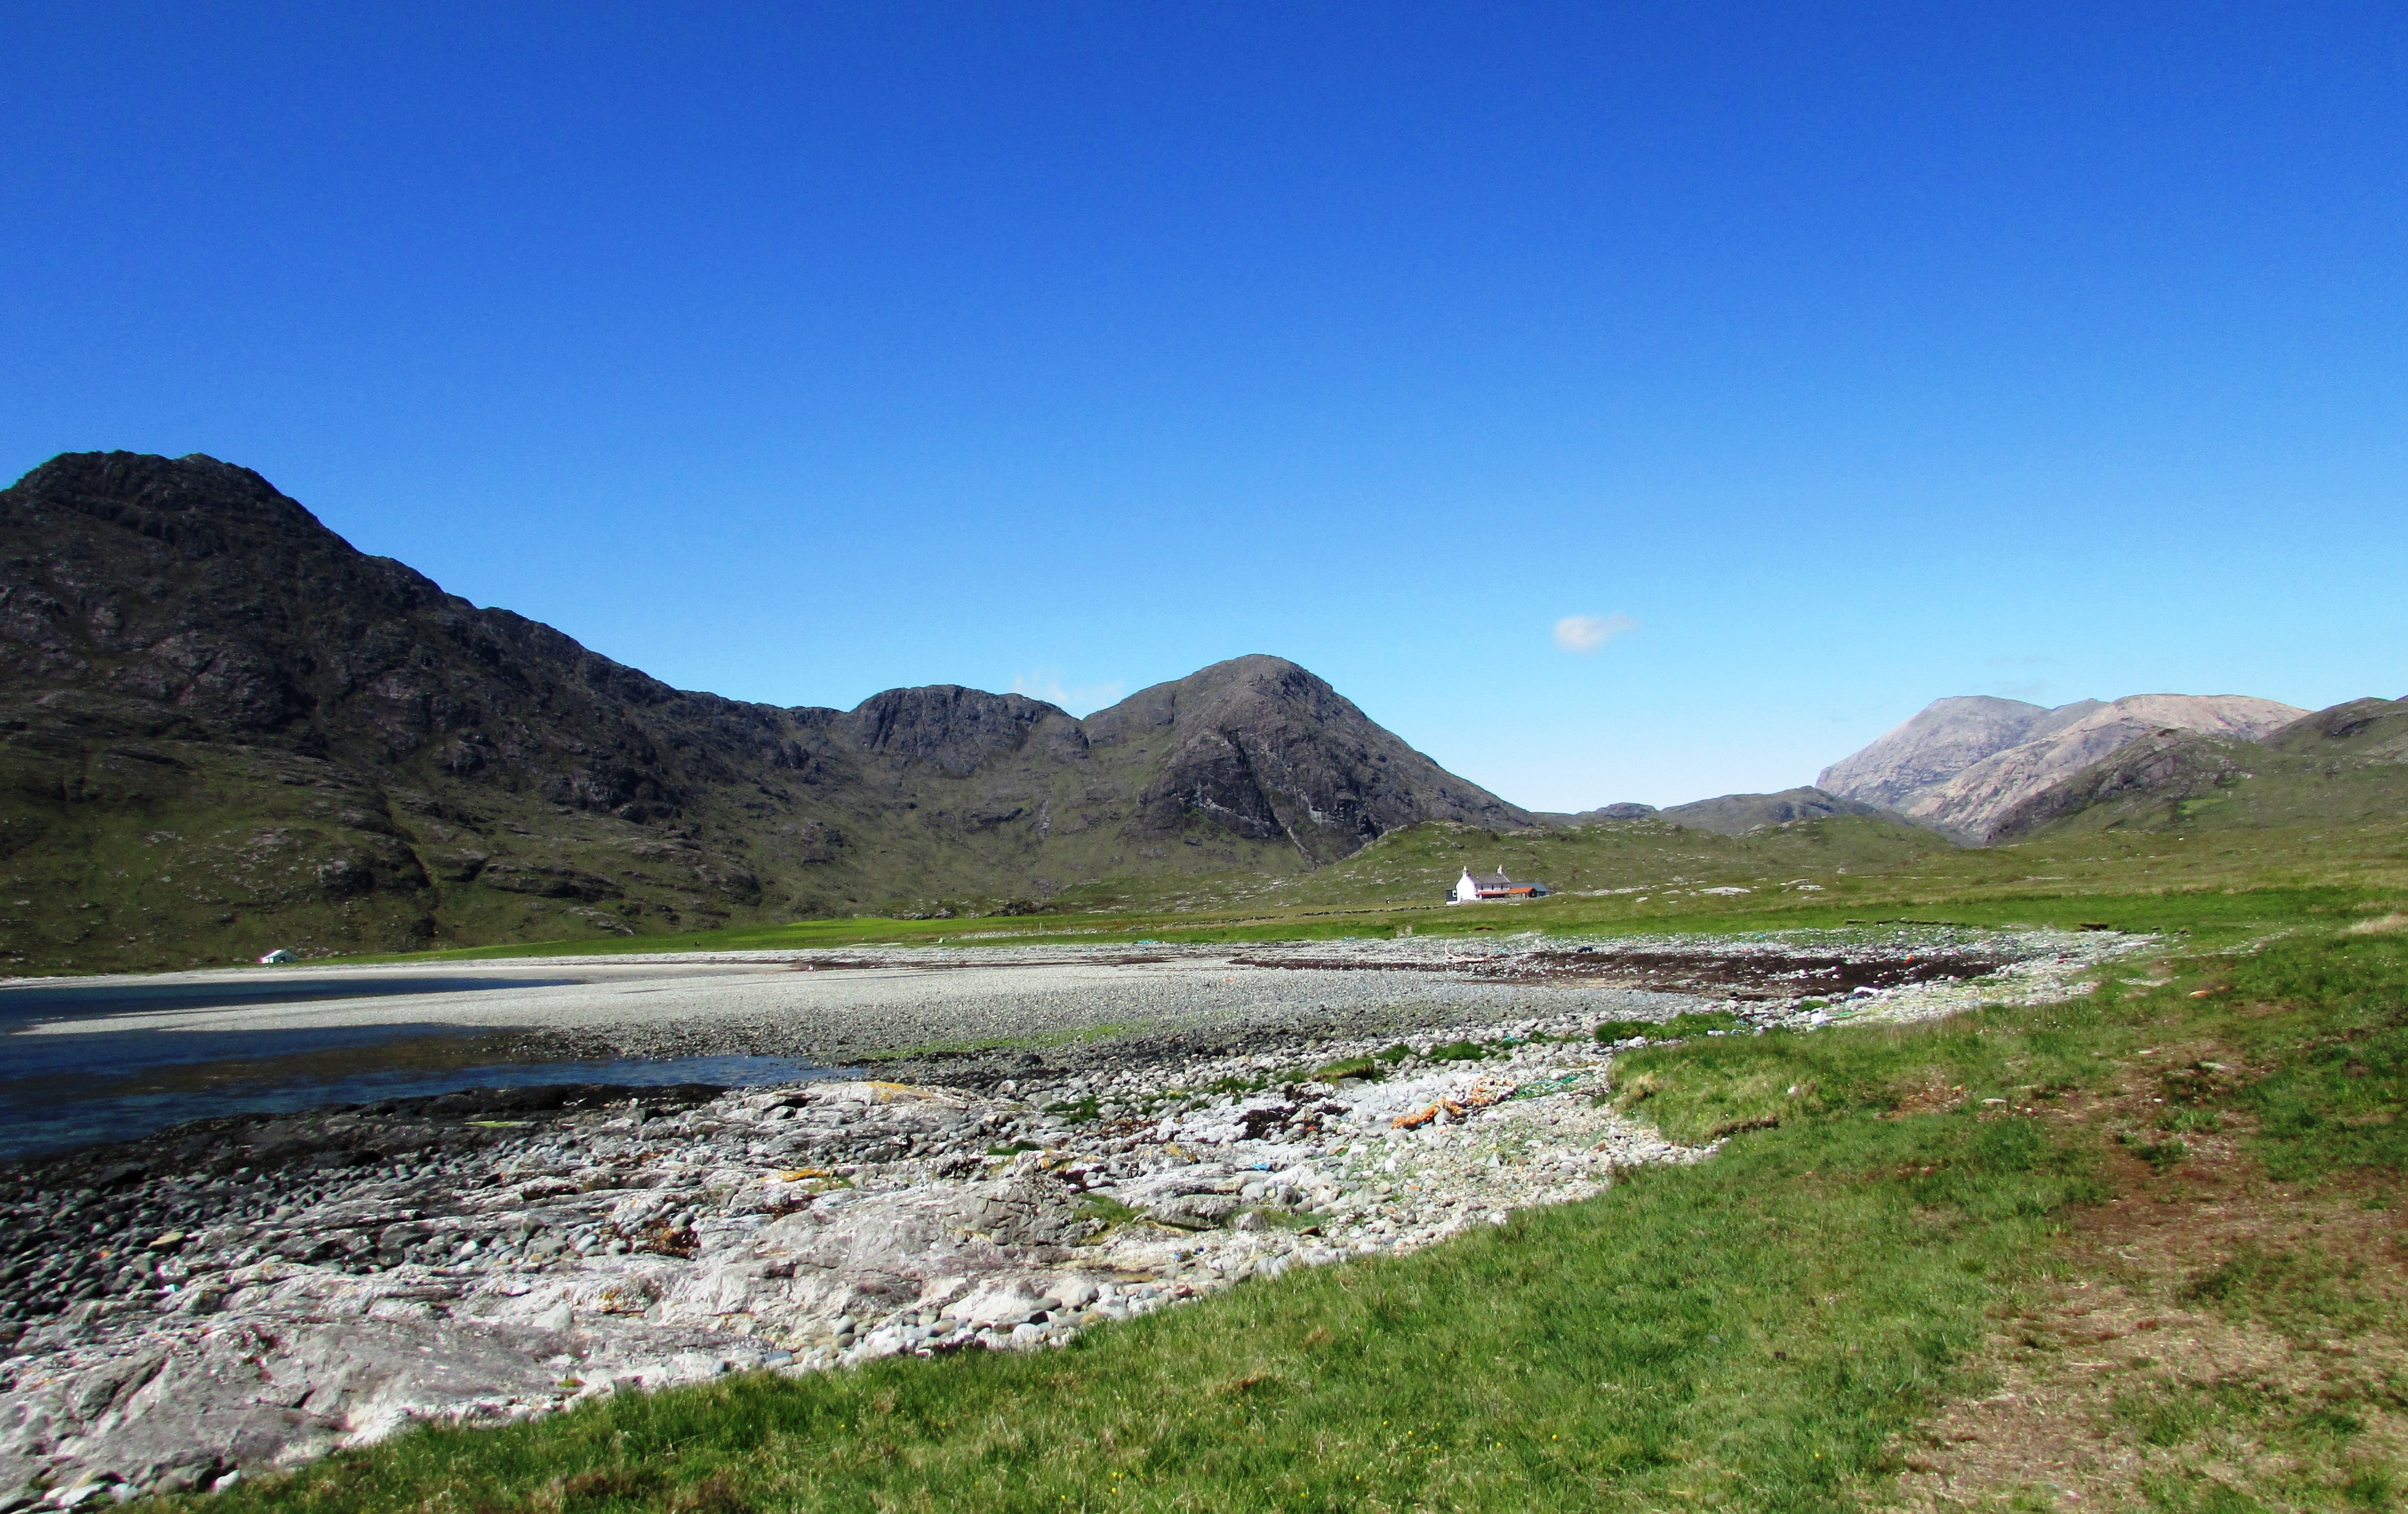
landscape, coast, wilderness, mountain, hill, lake, river, valley, mountain range, scenic, scenery, reservoir, highland, ridge, plateau, scotland, scottish, fell, loch, ecosystem, camasunary, landform, mountain pass, isle of skye, geographical feature, mountainous landforms